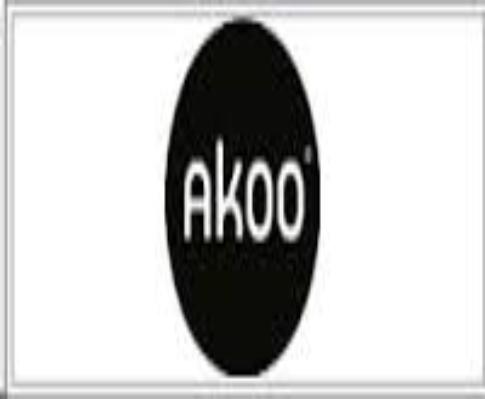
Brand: AKOO
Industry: Clothes